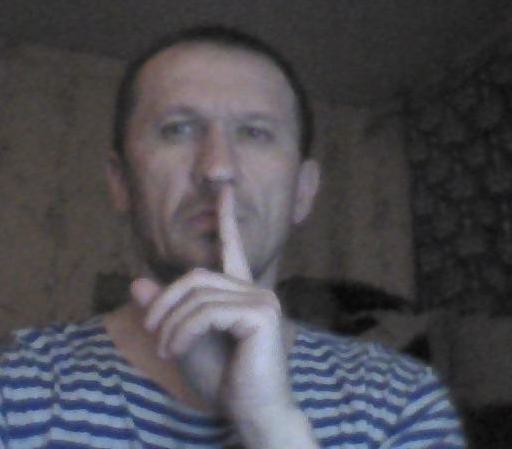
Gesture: mute